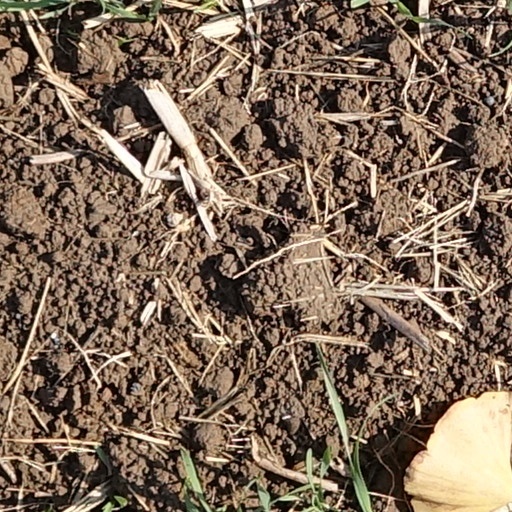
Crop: wheat